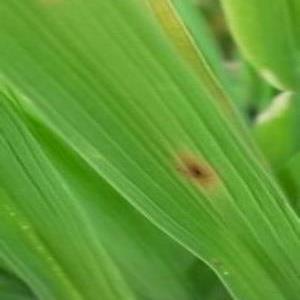
Disease: Brownspot